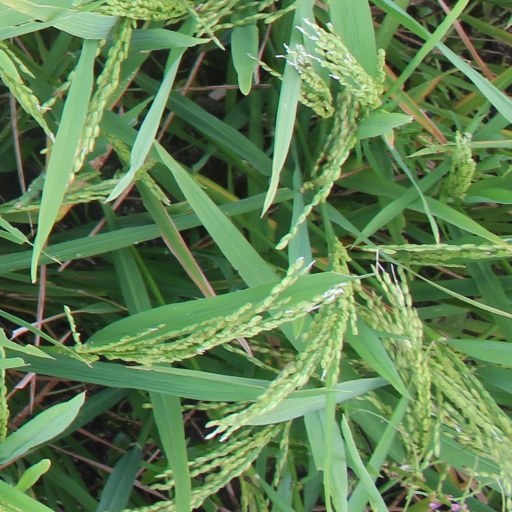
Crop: rice